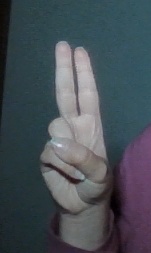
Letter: taa